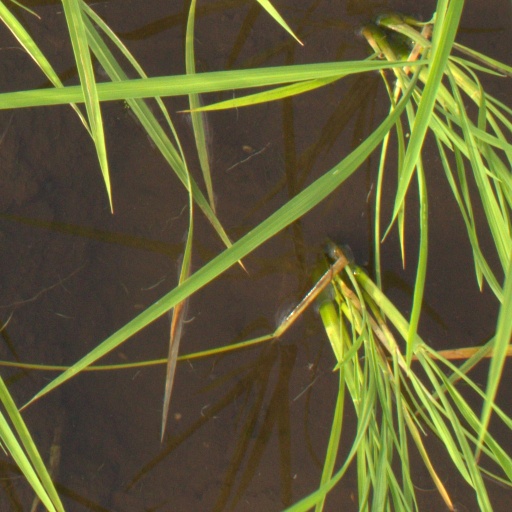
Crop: rice